North America Nebula

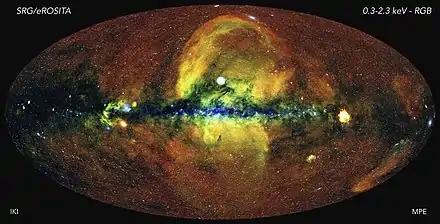
On the left image side are the bright North America Nebula (left bright part) with Sadr region (right bright part) in the Cygnus X region, visually interrupted by the Cygnus rift, of the constellation Cygnus, in this X-ray image.

The North America Nebula covers a region more than ten times the area of the full moon, but its surface brightness is low, so normally it cannot be seen with the unaided eye. Binoculars and telescopes with large fields of view (approximately 3°) will show it as a foggy patch of light under sufficiently dark skies. However, using a UHC filter, which filters out some unwanted wavelengths of light, it can be seen without magnification under dark skies. Its shape and reddish color (from the hydrogen Hα emission line) show up only in photographs of the area.